Penal military unit

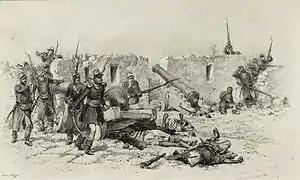
The Battalions of Light Infantry of Africa, a French Army penal military unit, depicted in battle during the French conquest of Algeria in 1833

A penal military unit, also known as a penal formation, disciplinary unit, or just penal unit (usually named for their formation and size, such as "penal battalion" for battalions, "penal regiment" for regiments, "penal company" for companies, etc.), is a military formation consisting of convicts mobilized for military service. Such formations may consist of military prisoners convicted under military law, civilian prisoners convicted in civilian courts, prisoners of war who have chosen to side with their captors, or a combination of these groups.